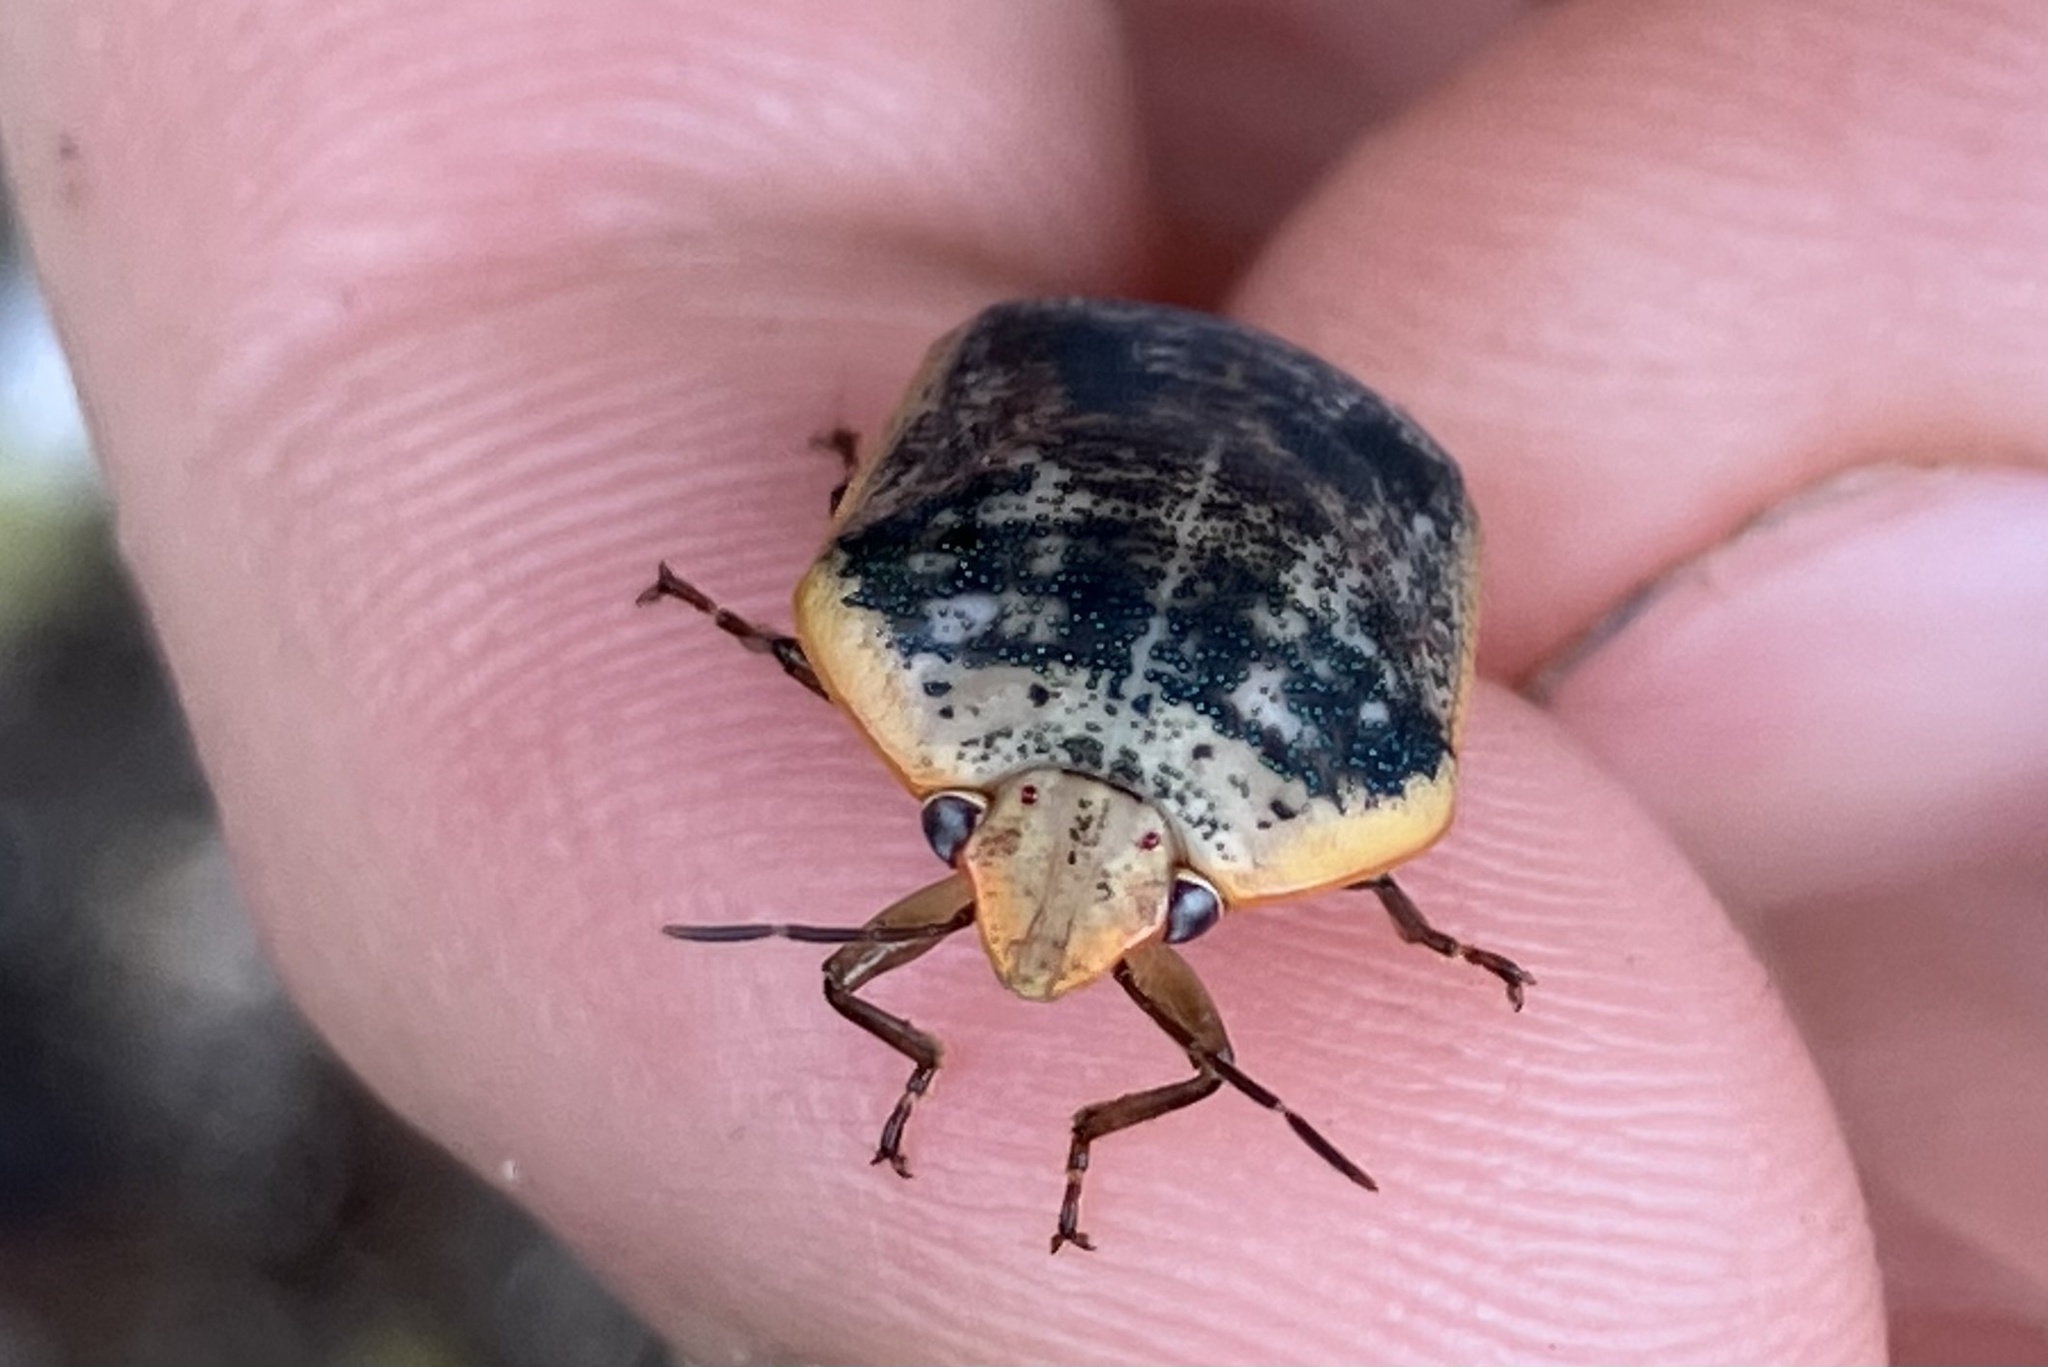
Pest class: stink_bug